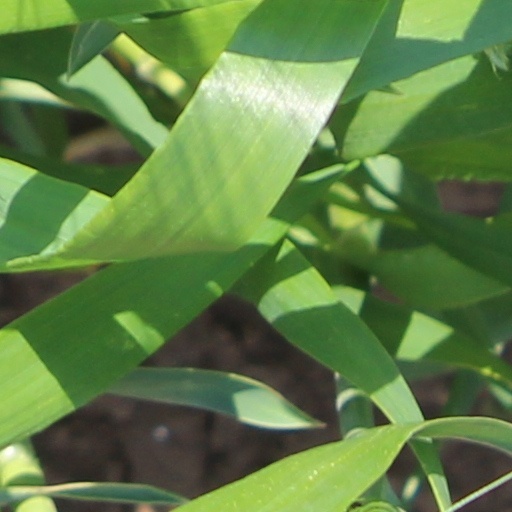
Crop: wheat